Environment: real
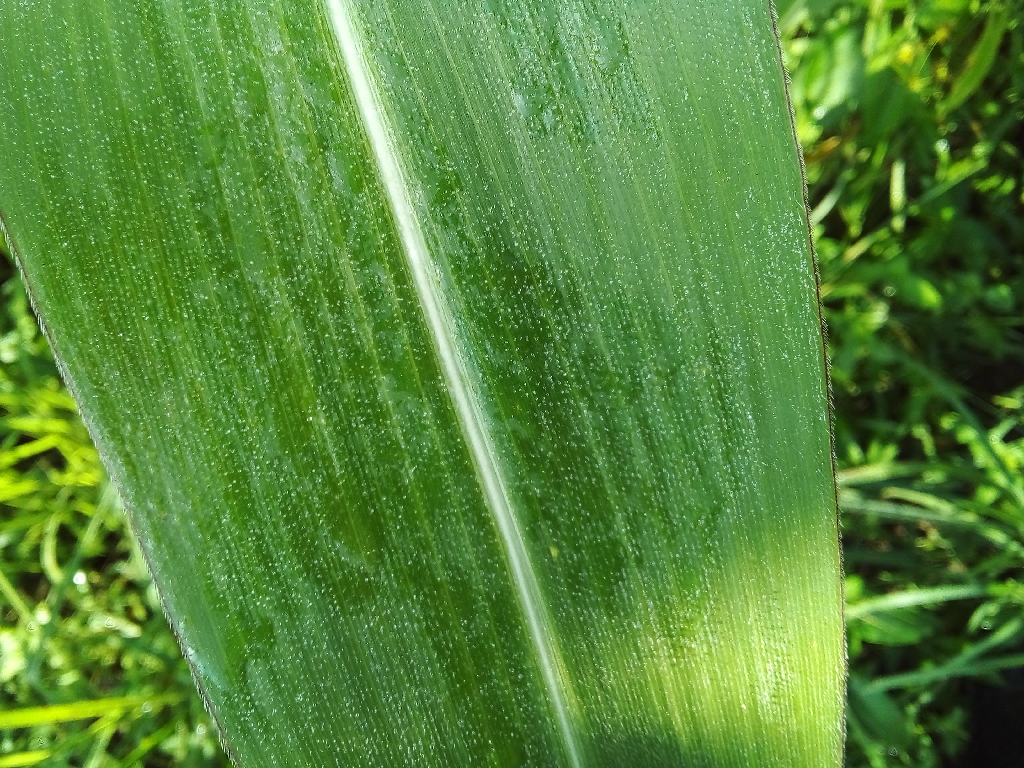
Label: healthy